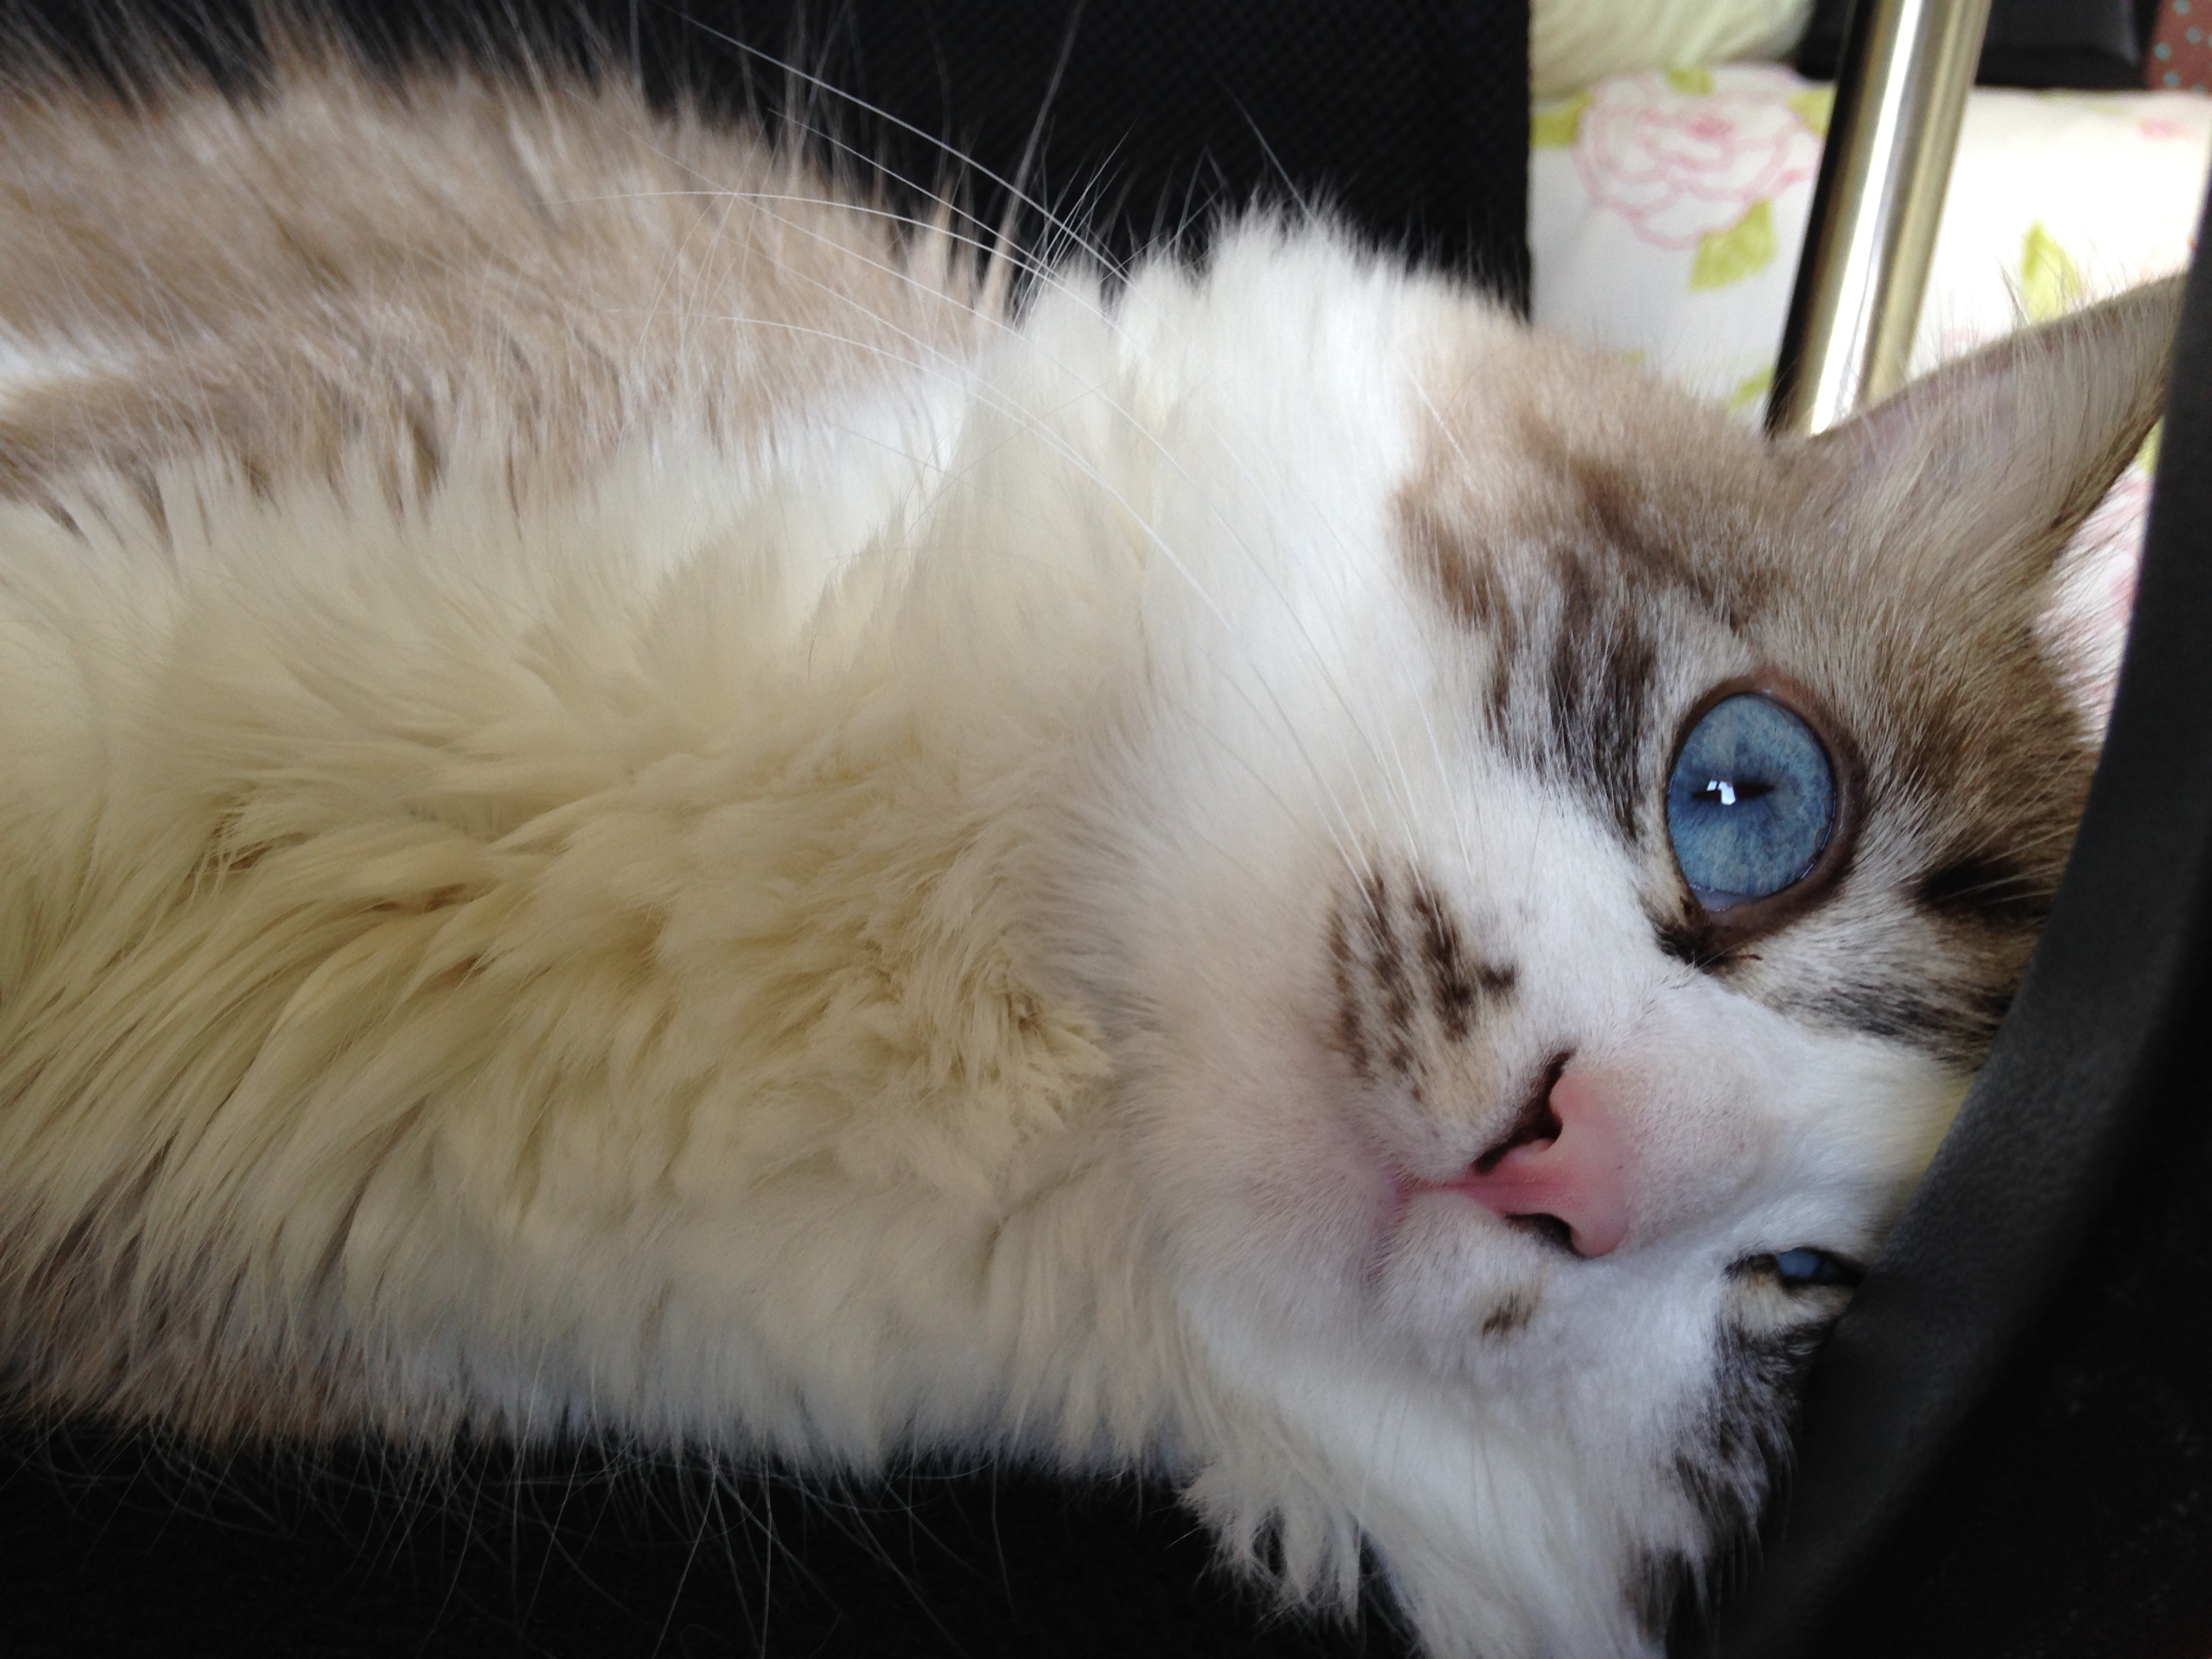
girl, animal, cute, pet, fur, fluffy, kitten, cat, feline, fauna, close up, nose, whiskers, kitty, snout, iris, eye, beauty, domestic, organ, ragdoll, siberian, small to medium sized cats, cat like mammal, domestic short haired cat, domestic long haired cat, ragamuffin, aegean cat